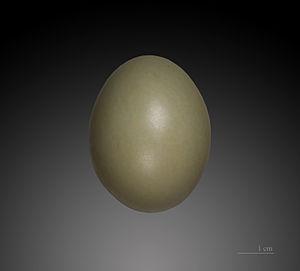
Le Faisan de Colchide, faisan à collier ou faisan de chasse, est une espèce d'oiseaux galliformes de la famille des Phasianidae originaire d'Asie et introduit en Europe dès le Moyen Âge. C'est le plus commun des faisans en Europe, et si ce terme est utilisé seul, c'est à cette espèce que l'on fait probablement référence. Il est chassé comme gibier et élevé pour sa chair. On dénombre 31 sous-espèces.